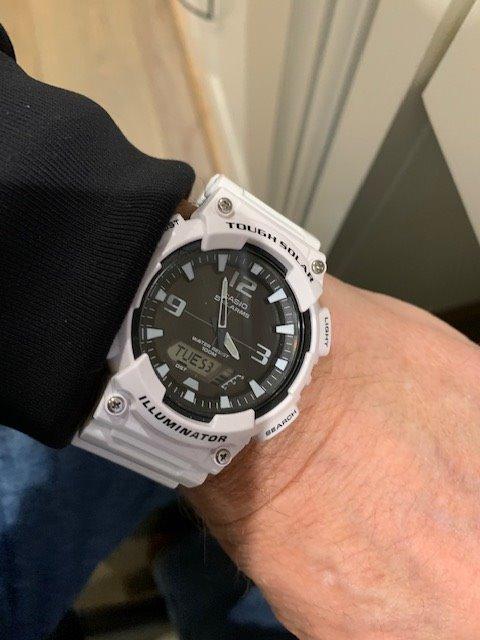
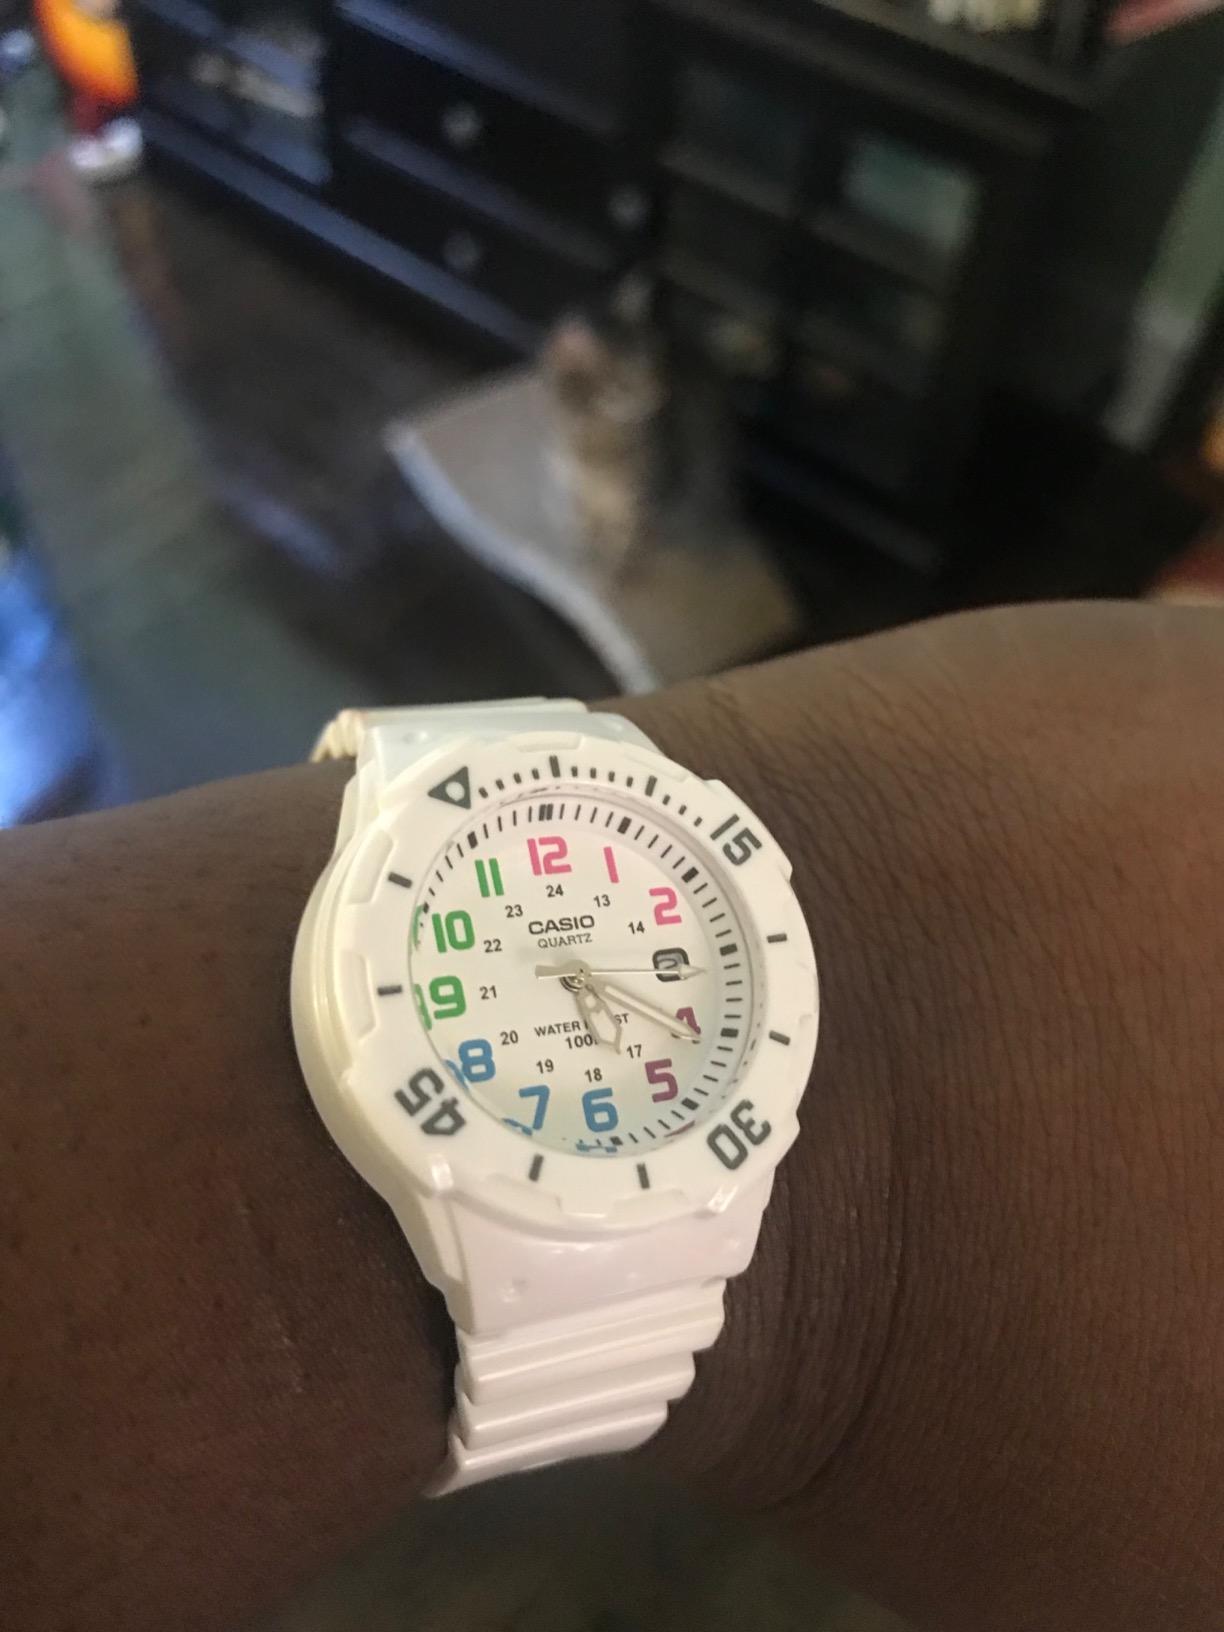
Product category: accessories_watch
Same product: no